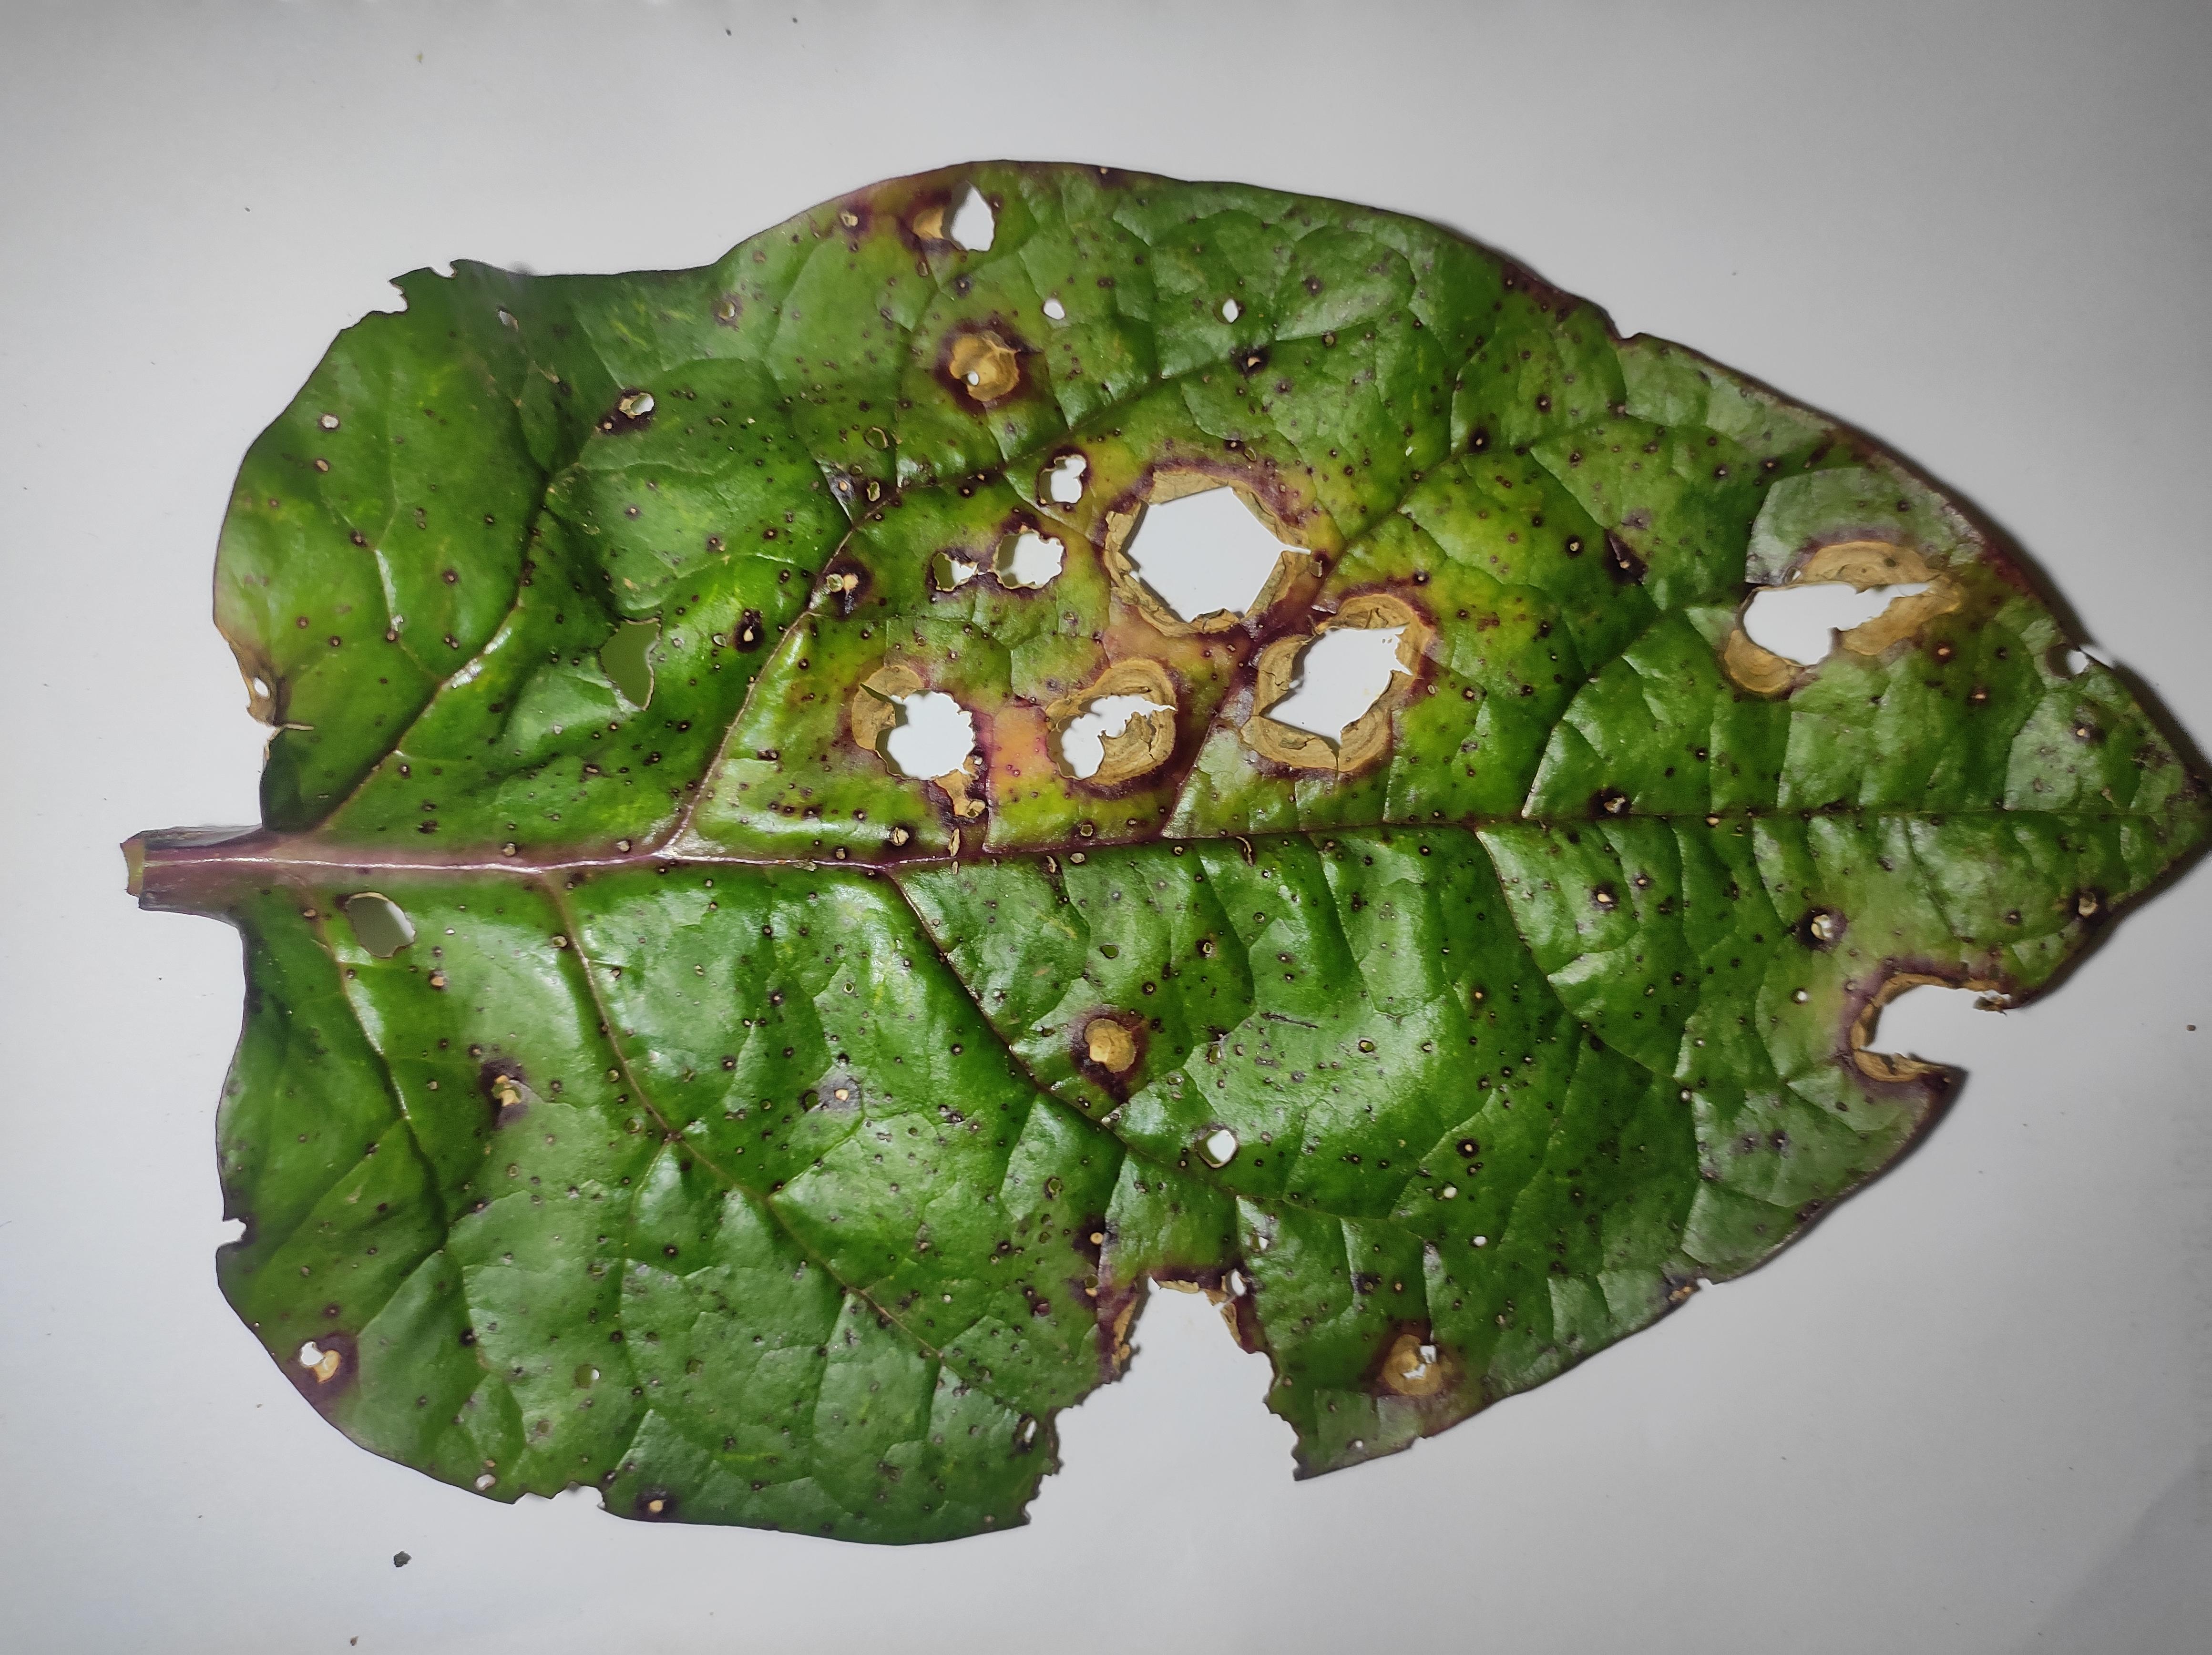
Label: straw_mite